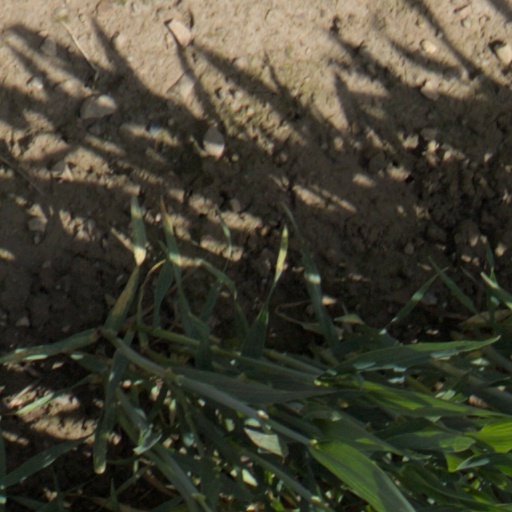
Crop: wheat